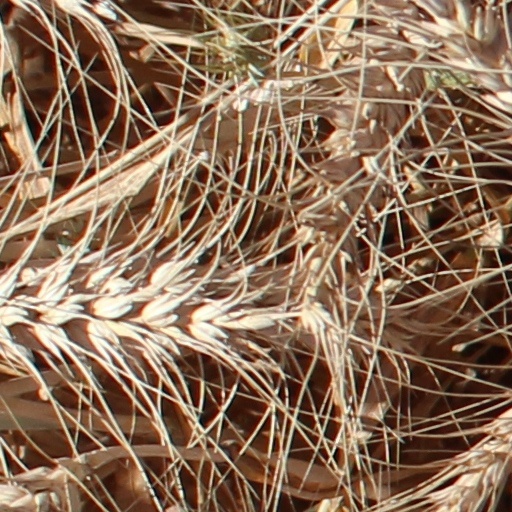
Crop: wheat